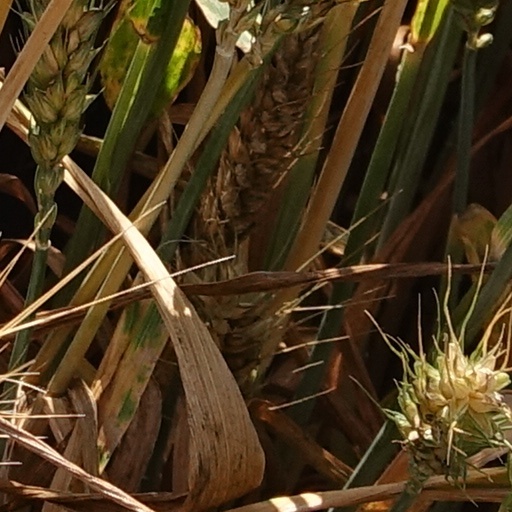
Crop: wheat